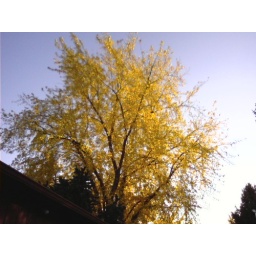
The tree beside our rental house last fall (08).